Terry Melcher

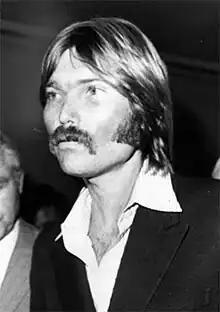
Melcher in 1969

Terrence Paul Melcher (February 8, 1942 – November 19, 2004) was an American record producer, singer, and songwriter who was instrumental in shaping the mid-to-late 1960s California Sound and folk rock movements. His best-known contributions were producing the Byrds' first two albums "Mr. Tambourine Man" (1965) and "Turn! Turn! Turn!" (1965) as well as most of the hit recordings of Paul Revere & the Raiders and Gentle Soul. He is also known for his collaboration with Bruce Johnston and for his association with the Manson Family.